Rosario

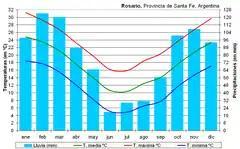
Climate chart

Rosario is the home of the football clubs Rosario Central (founded 1889) and Newell's Old Boys (founded 1903). Both play in Primera División Argentina. Central has won five National championships (in 1971, 1973, 1980, 1987 and in 2023), six National cups (1913, 1915, two cups in 1916, 1920 and 2018), and one international title: the Conmebol Cup (in 1995, precursor of the current Copa Sudamericana).